Balthasar I Moretus

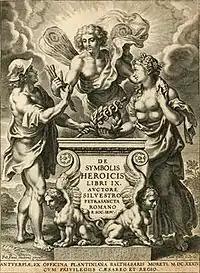
Title page of Silvester Petra Sancta, "De symbolis heroicis" book 9, from 1634

This is a very partial list of the works published during the years that Balthasar I Moretus was leading the Plantin company. Some of them are reprints of works published earlier by the Plantin company of by other companies, but most are first impressions. Until 1616, the books were officially printed by the widow and sons of Jan Moretus: between 1616 and 1618, by Jan and Balthasar Moretus; from 1618 until 1629, both the widow of Jan II and Jan van Meurs may be mentioned as co-printers: between 1629 and 1641, only Balthasar was mentioned.